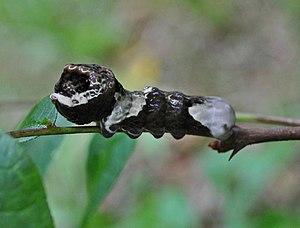
Le Grand porte-queue est une espèce d'insectes lépidoptères qui appartient à la famille des Papilionidae, à la sous-famille des Papilioninae et au genre Papilio.